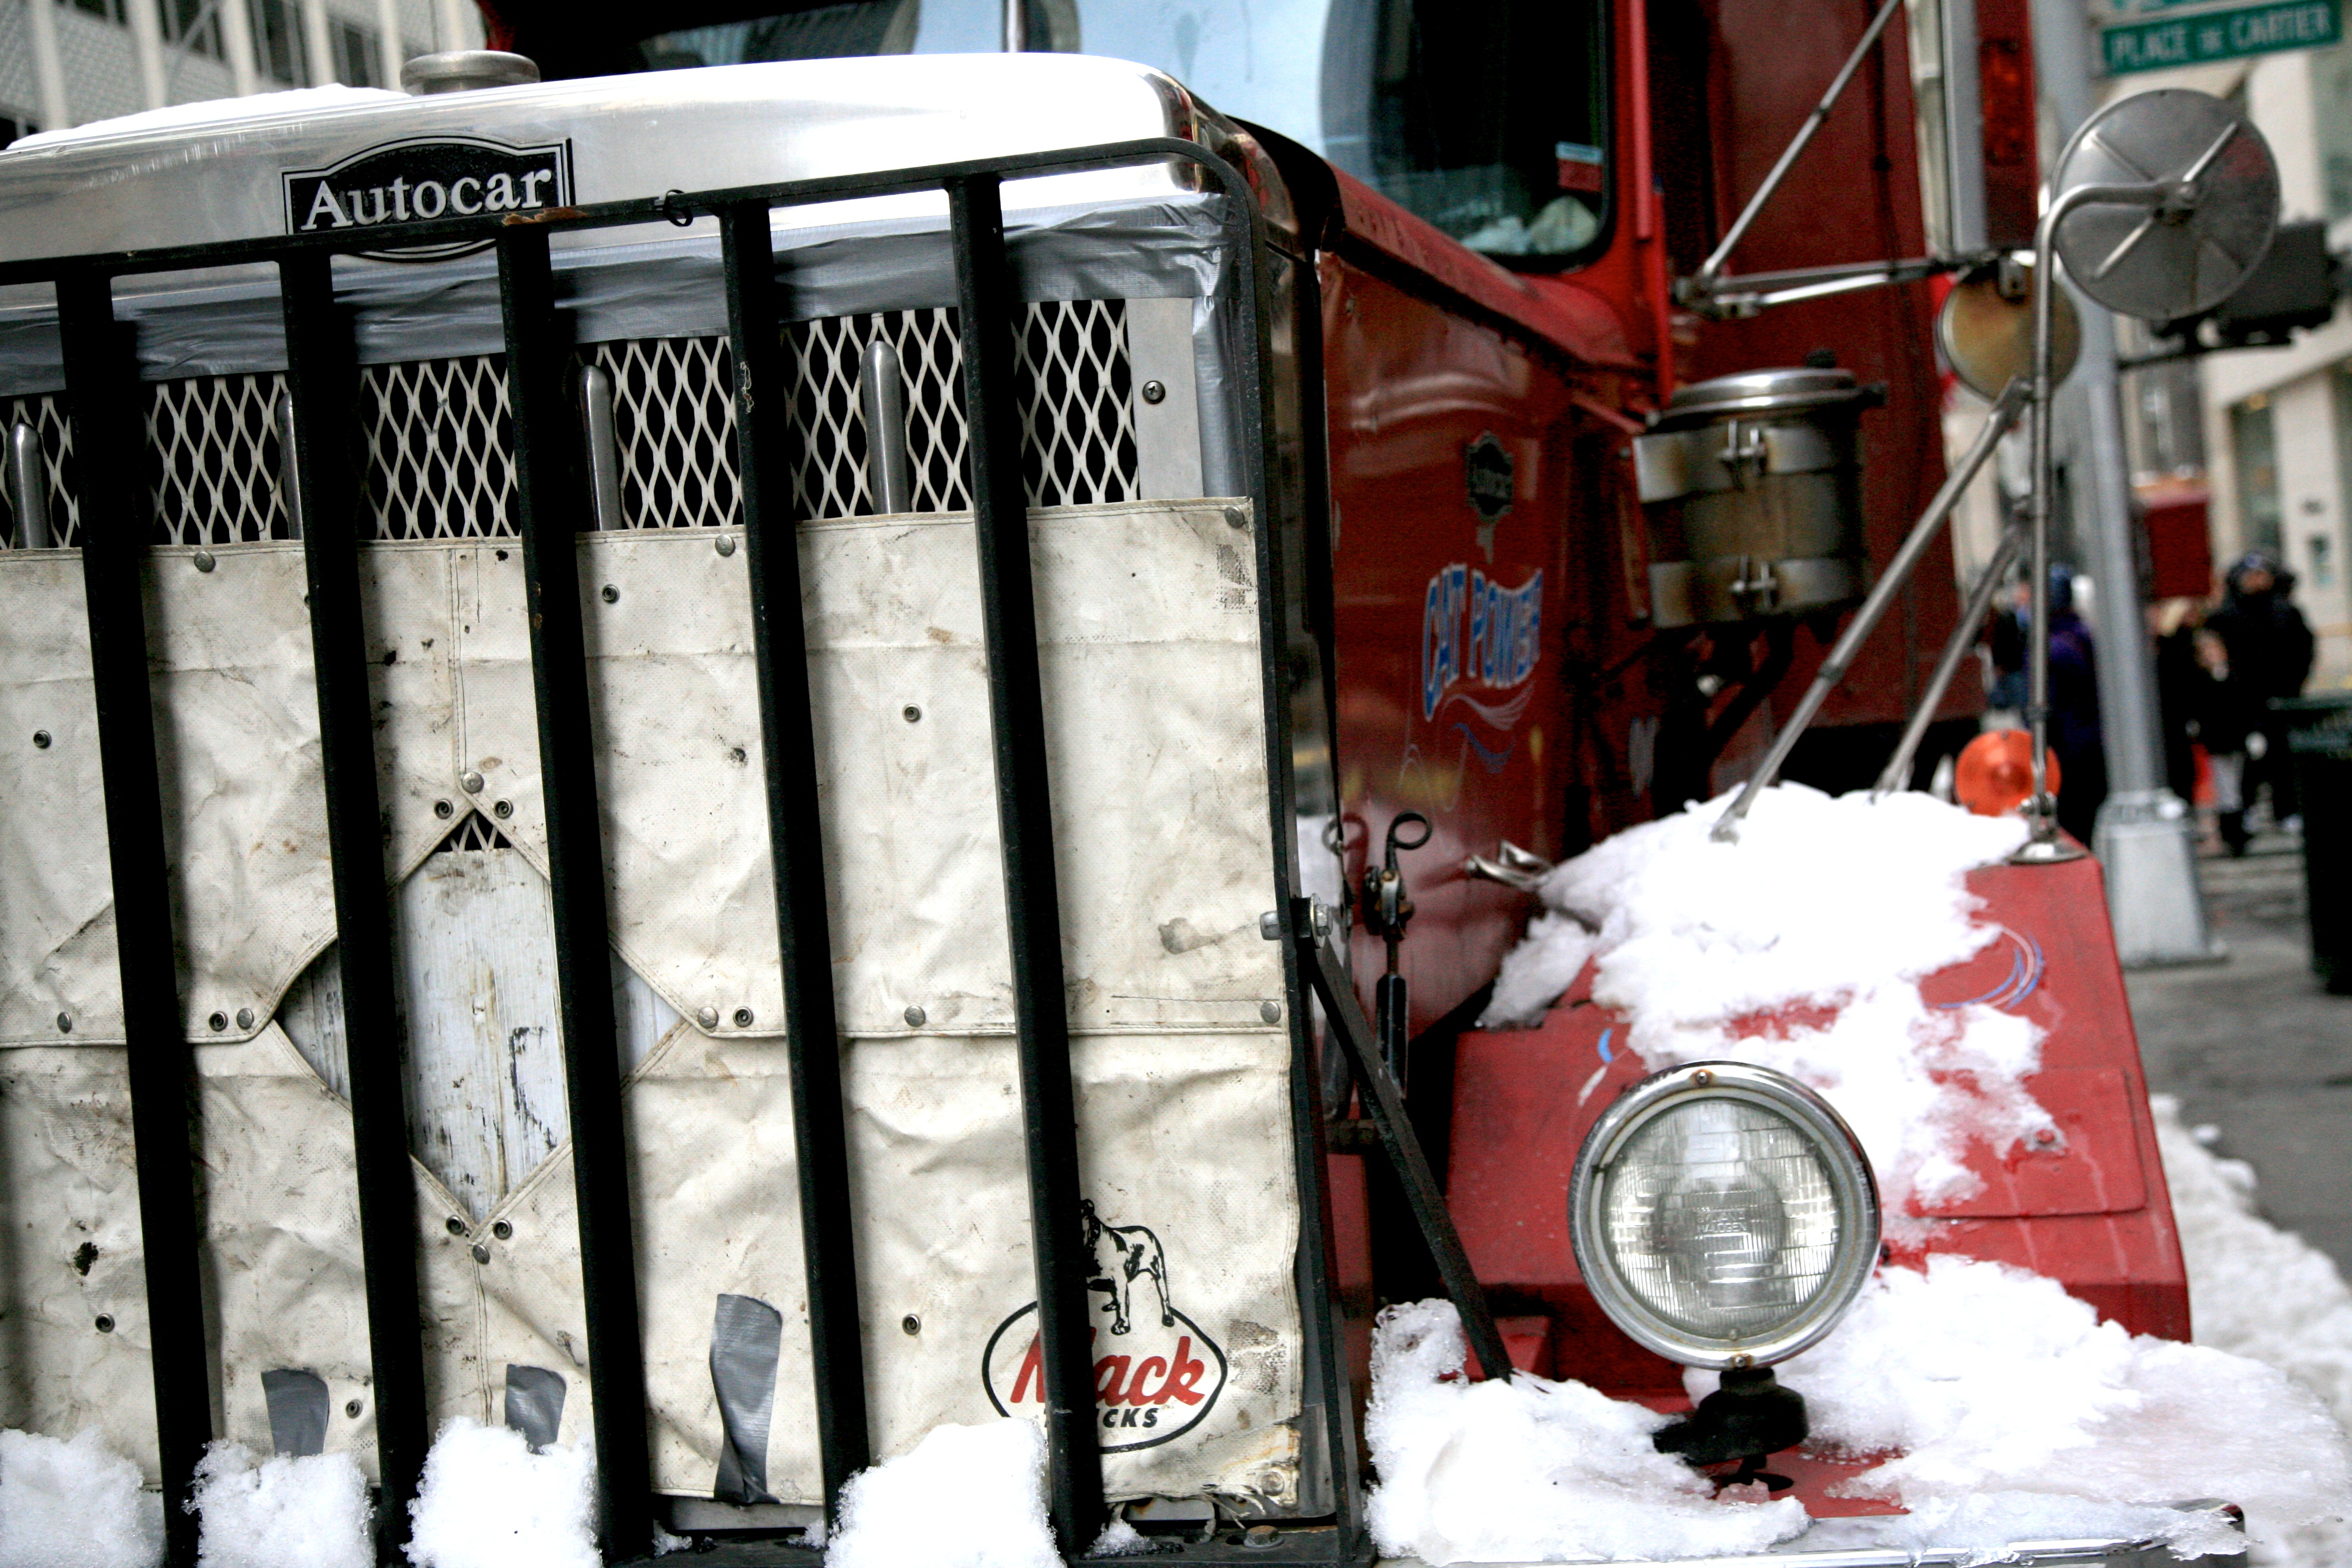
manhattan, truck, vehicle, nyc, tire, newyork, newyorkcity, engine, ny, camion, midtown, midtowneast, autocar